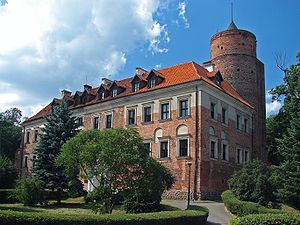
Uniejów
Uniejów er en by ved floden Warta i det centrale Polen i voivodskabet Łódzkie.